Kőröshegy

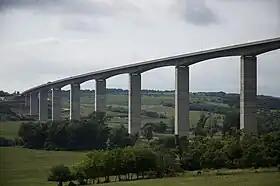
"Viaduct of Kőröshegy"

The majority of the residents are Hungarian (88.7%). Notable minorities are Germans (2.8%). Others are all under 1%. The religious affiliation of the population shows a massive Catholic (Roman Catholic (51.0%) and Greek Catholic (0.2%)) majority, a remarkable Calvinist (17.0%) and a smaller Lutheran (1.5%) minority. 12.6% belongs to no churches.